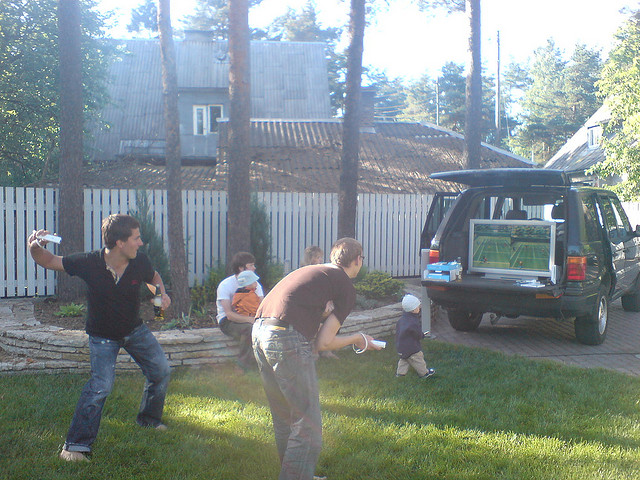
user: Given an image and a question. Answer the question in a short answer. Question: What is the name of the type of shirt the guy is wearing in black? Short Answer:
assistant: v neck